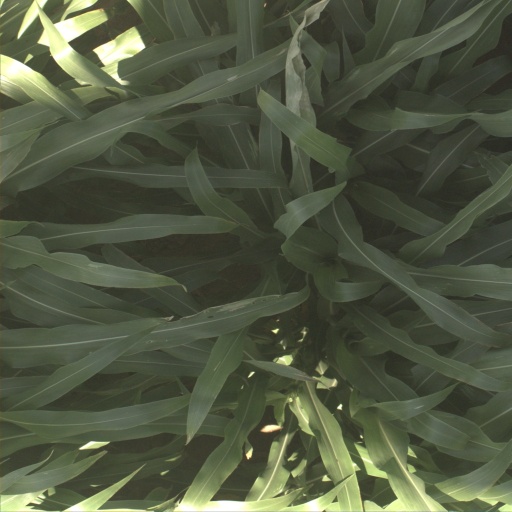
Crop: sorghum